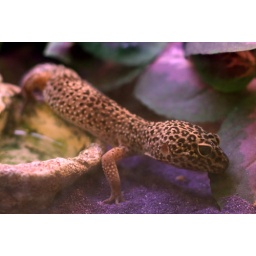
clambering over the water bowl